Milton Center Historic District

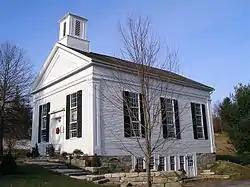
Milton Congregational Church

The Milton Center Historic District encompasses the historic 19th-century village center of Milton in the northwestern part of the town of Litchfield, Connecticut, United States. Basically linear, it stretches from Milton Cemetery in the west to the junction of Milton and Shearshop Roads in the east, including houses, churches, schools, and the remains of industrial sites. The district was listed on the National Register of Historic Places in 1986.